William Fergusson (physician)

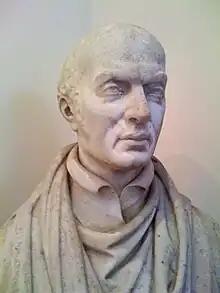
From a posthumous marble bust in the possession of the family

Dr William Fergusson FRSE (1773–1846) was a Scottish inspector-general of military hospitals, and medical writer.